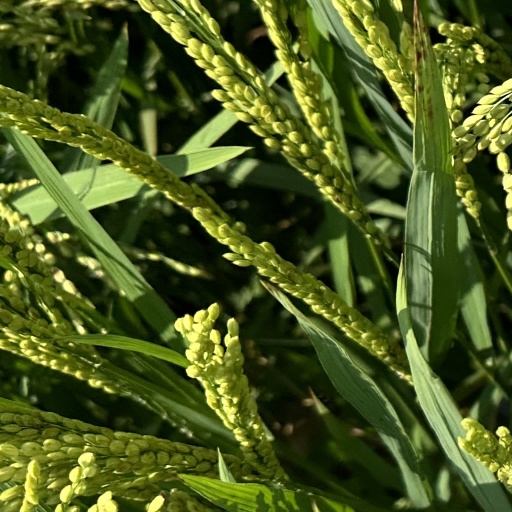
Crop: rice